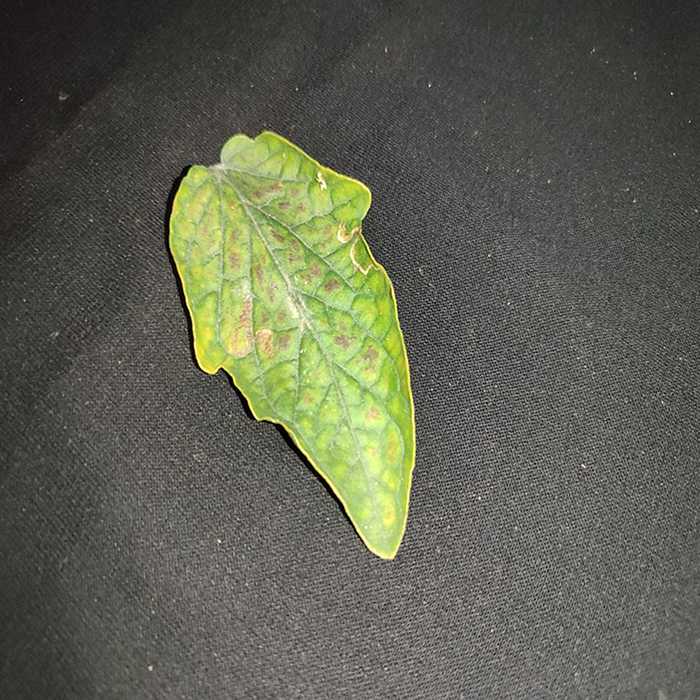
Plant: Tomato
Label: Tomato spotted wilt